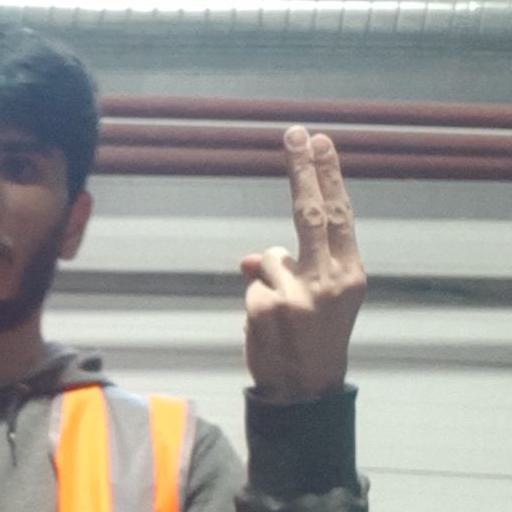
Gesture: two_up_inverted